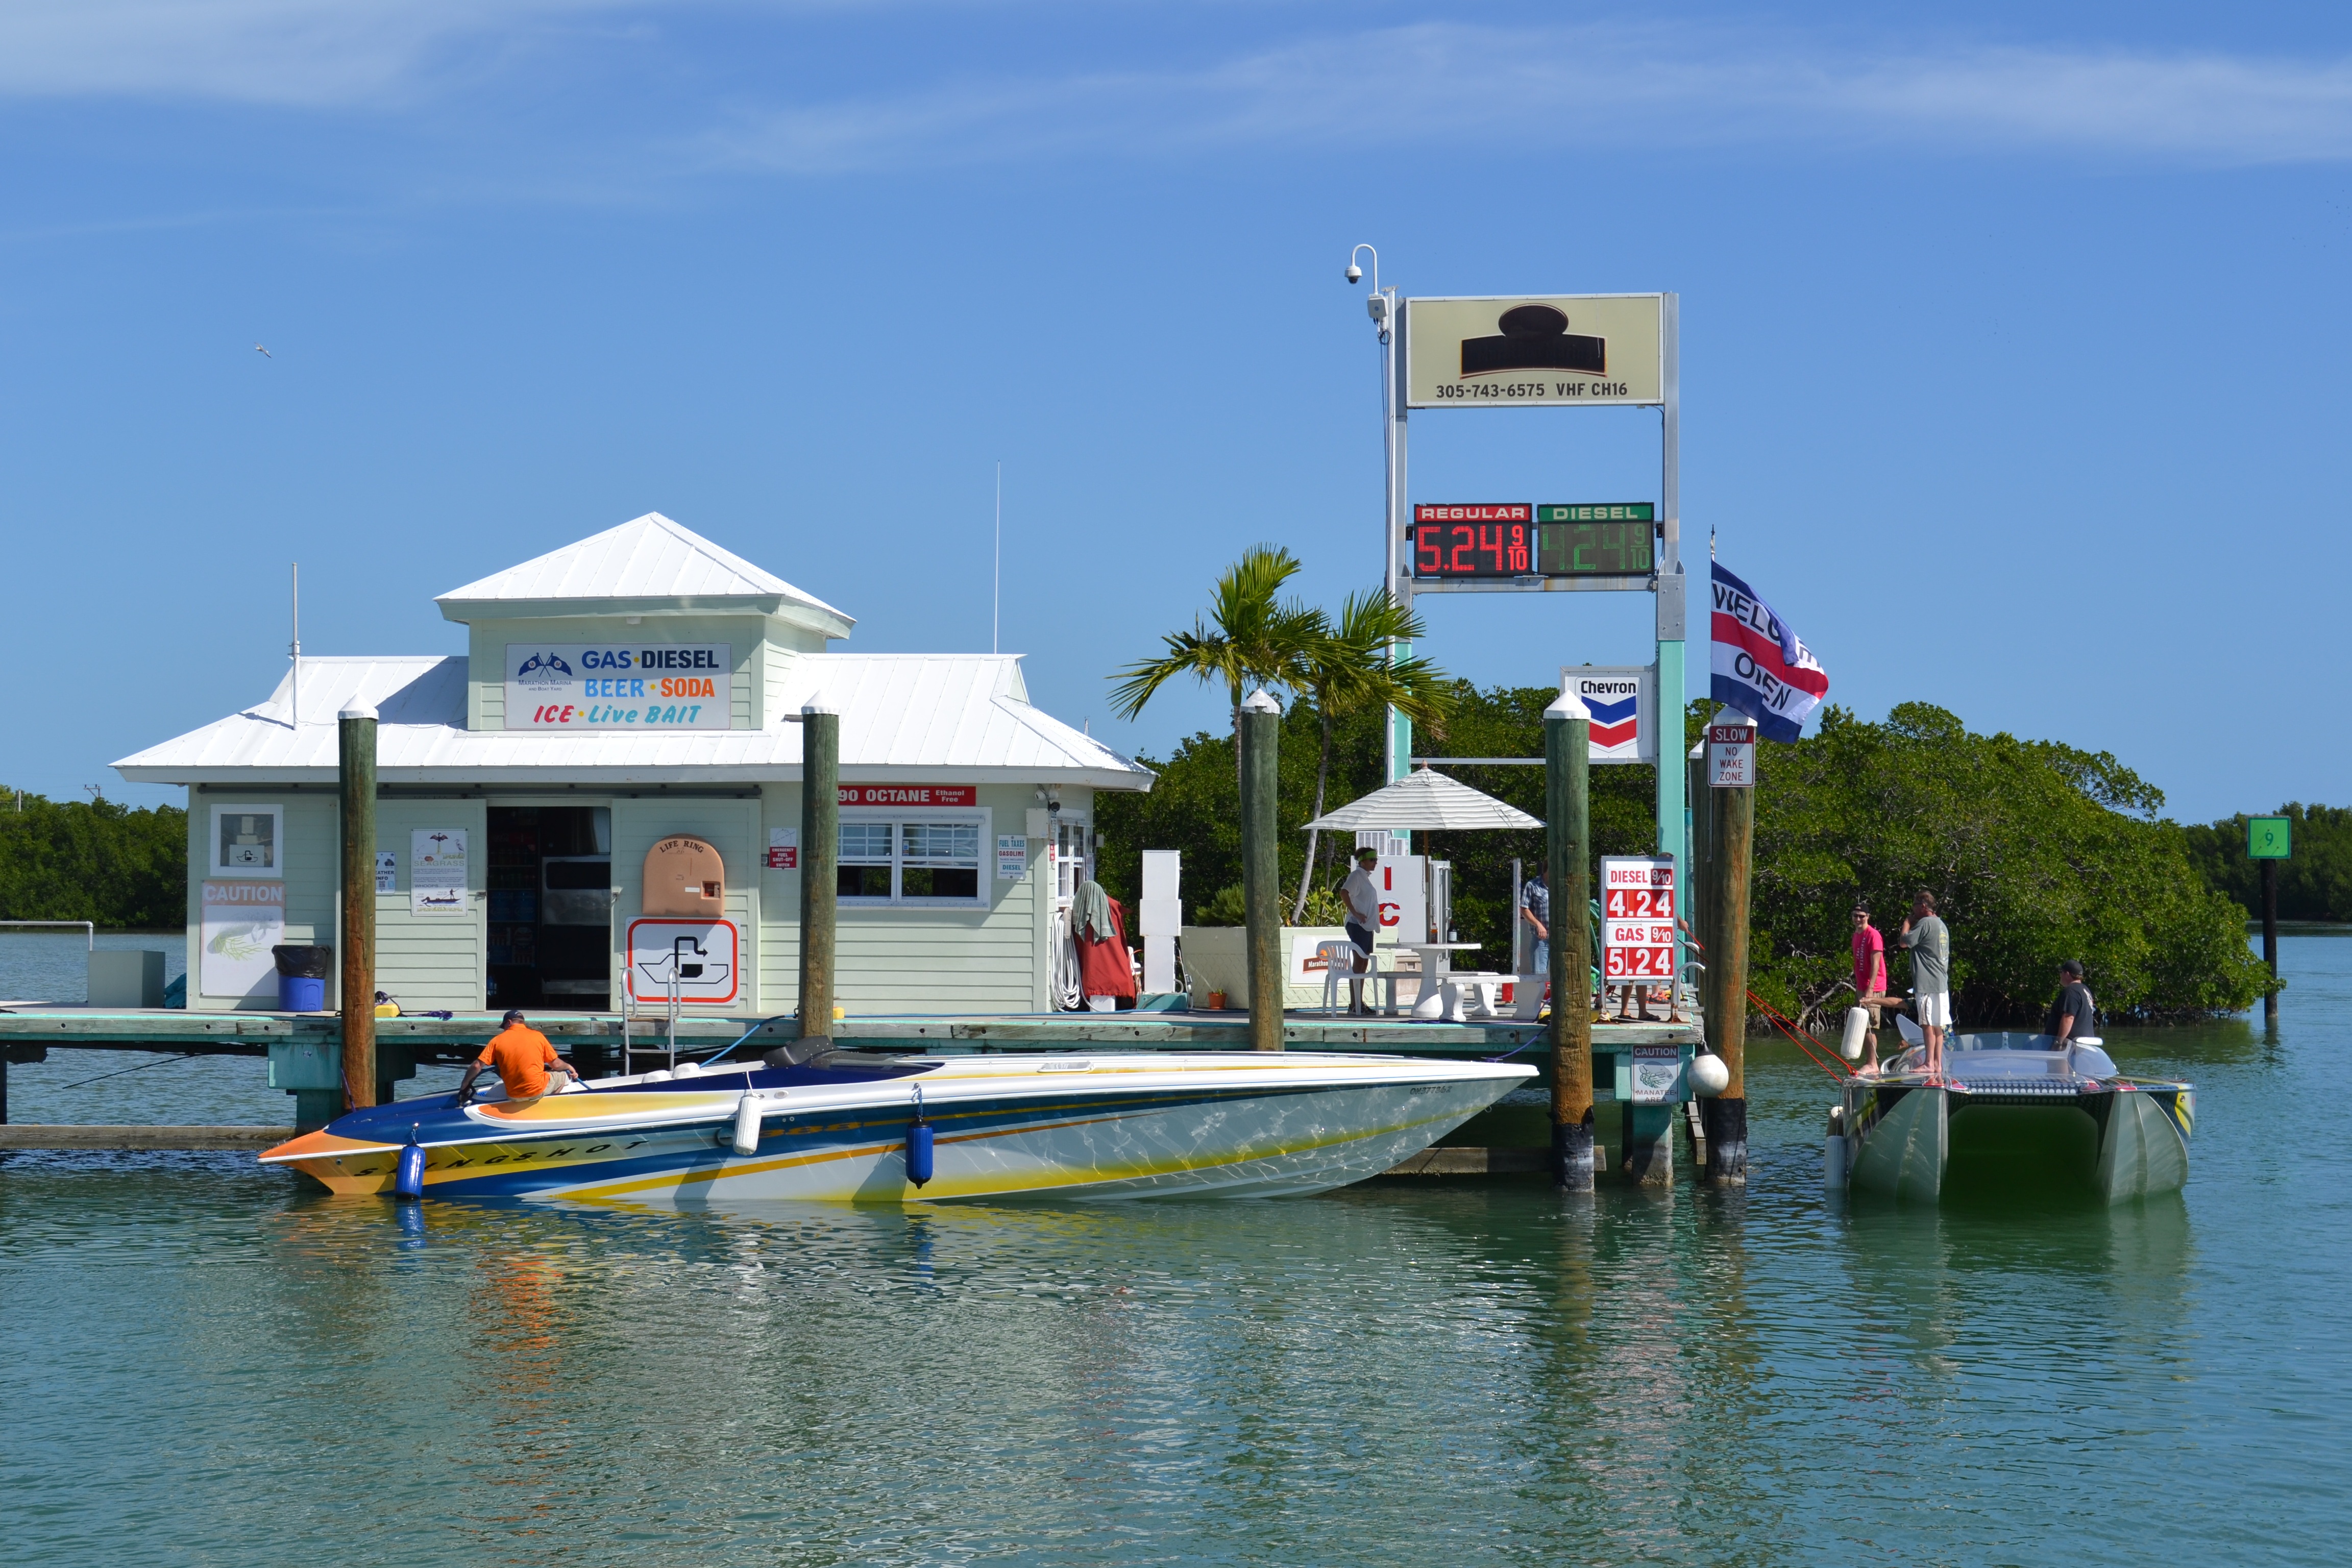
dock, boat, vehicle, waterway, ferry, nautical, boating, fuel dock